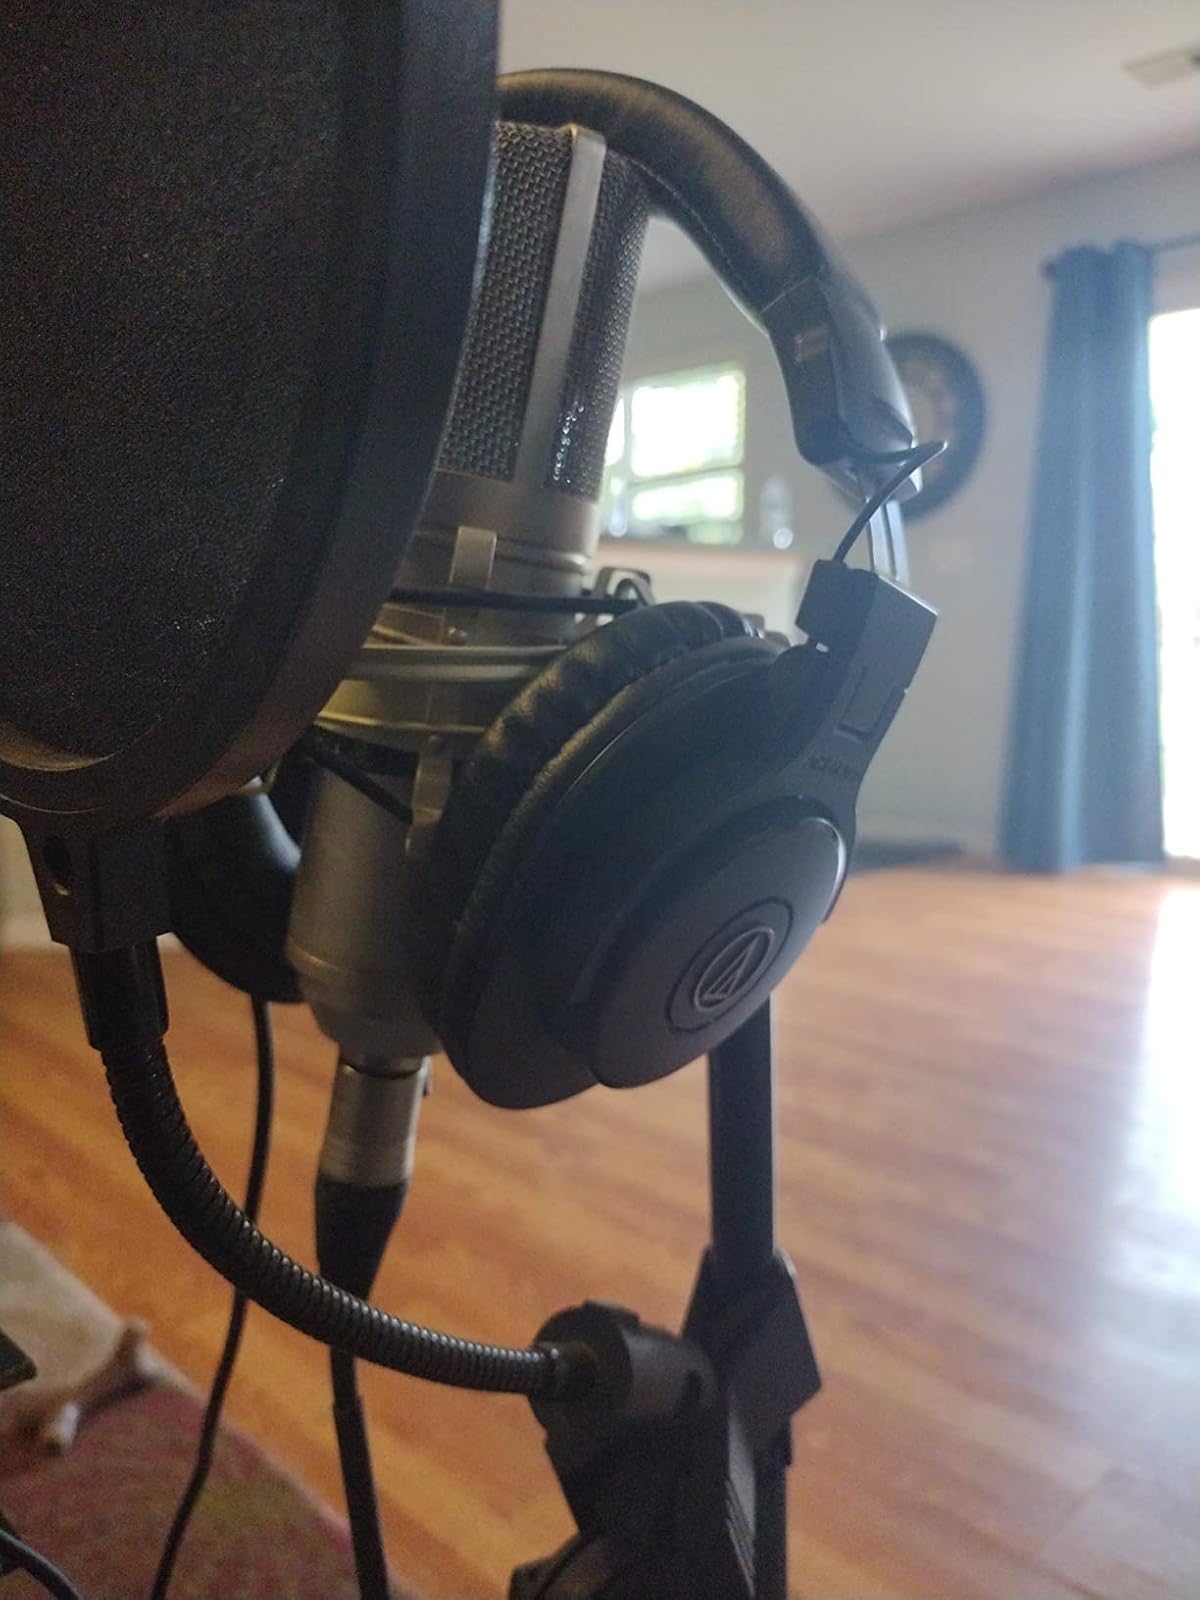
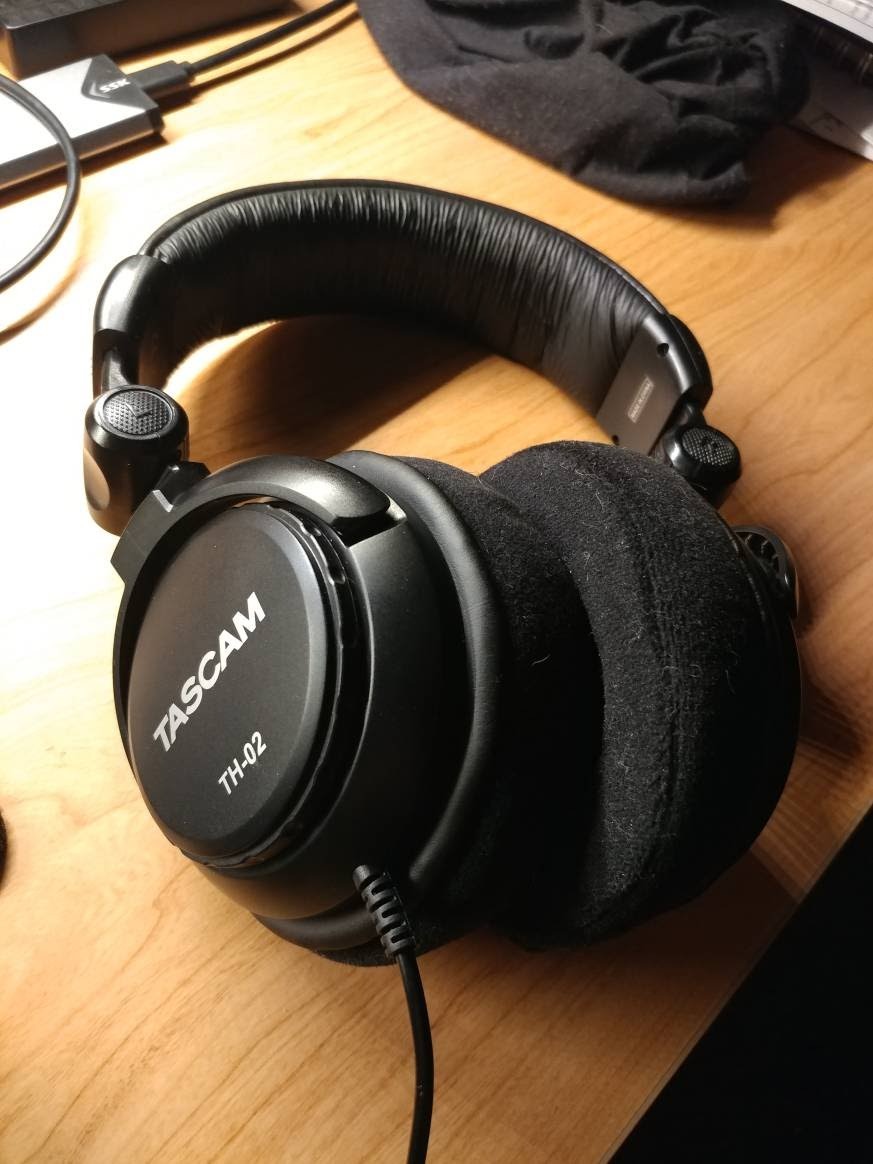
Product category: headphones
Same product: no